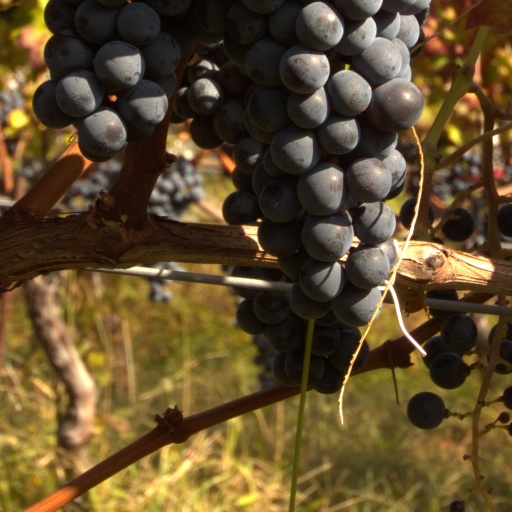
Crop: grape